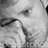
Emotion: sad